Tashkent Teacher's Seminary

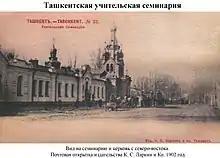
The Church-Chapel of St. Alexander Nevsky at the Tashkent Teacher's Seminary

The Tashkent Teacher's Seminary ( was a seminary in Emir Timur Square, Tashkent, established in 1879 to train teachers for local schools, including native Russian schools. Its students were mostly of Russian ethnicity, including Russian-Uzbek orientalist Mikhail Stepanovich Andreev.